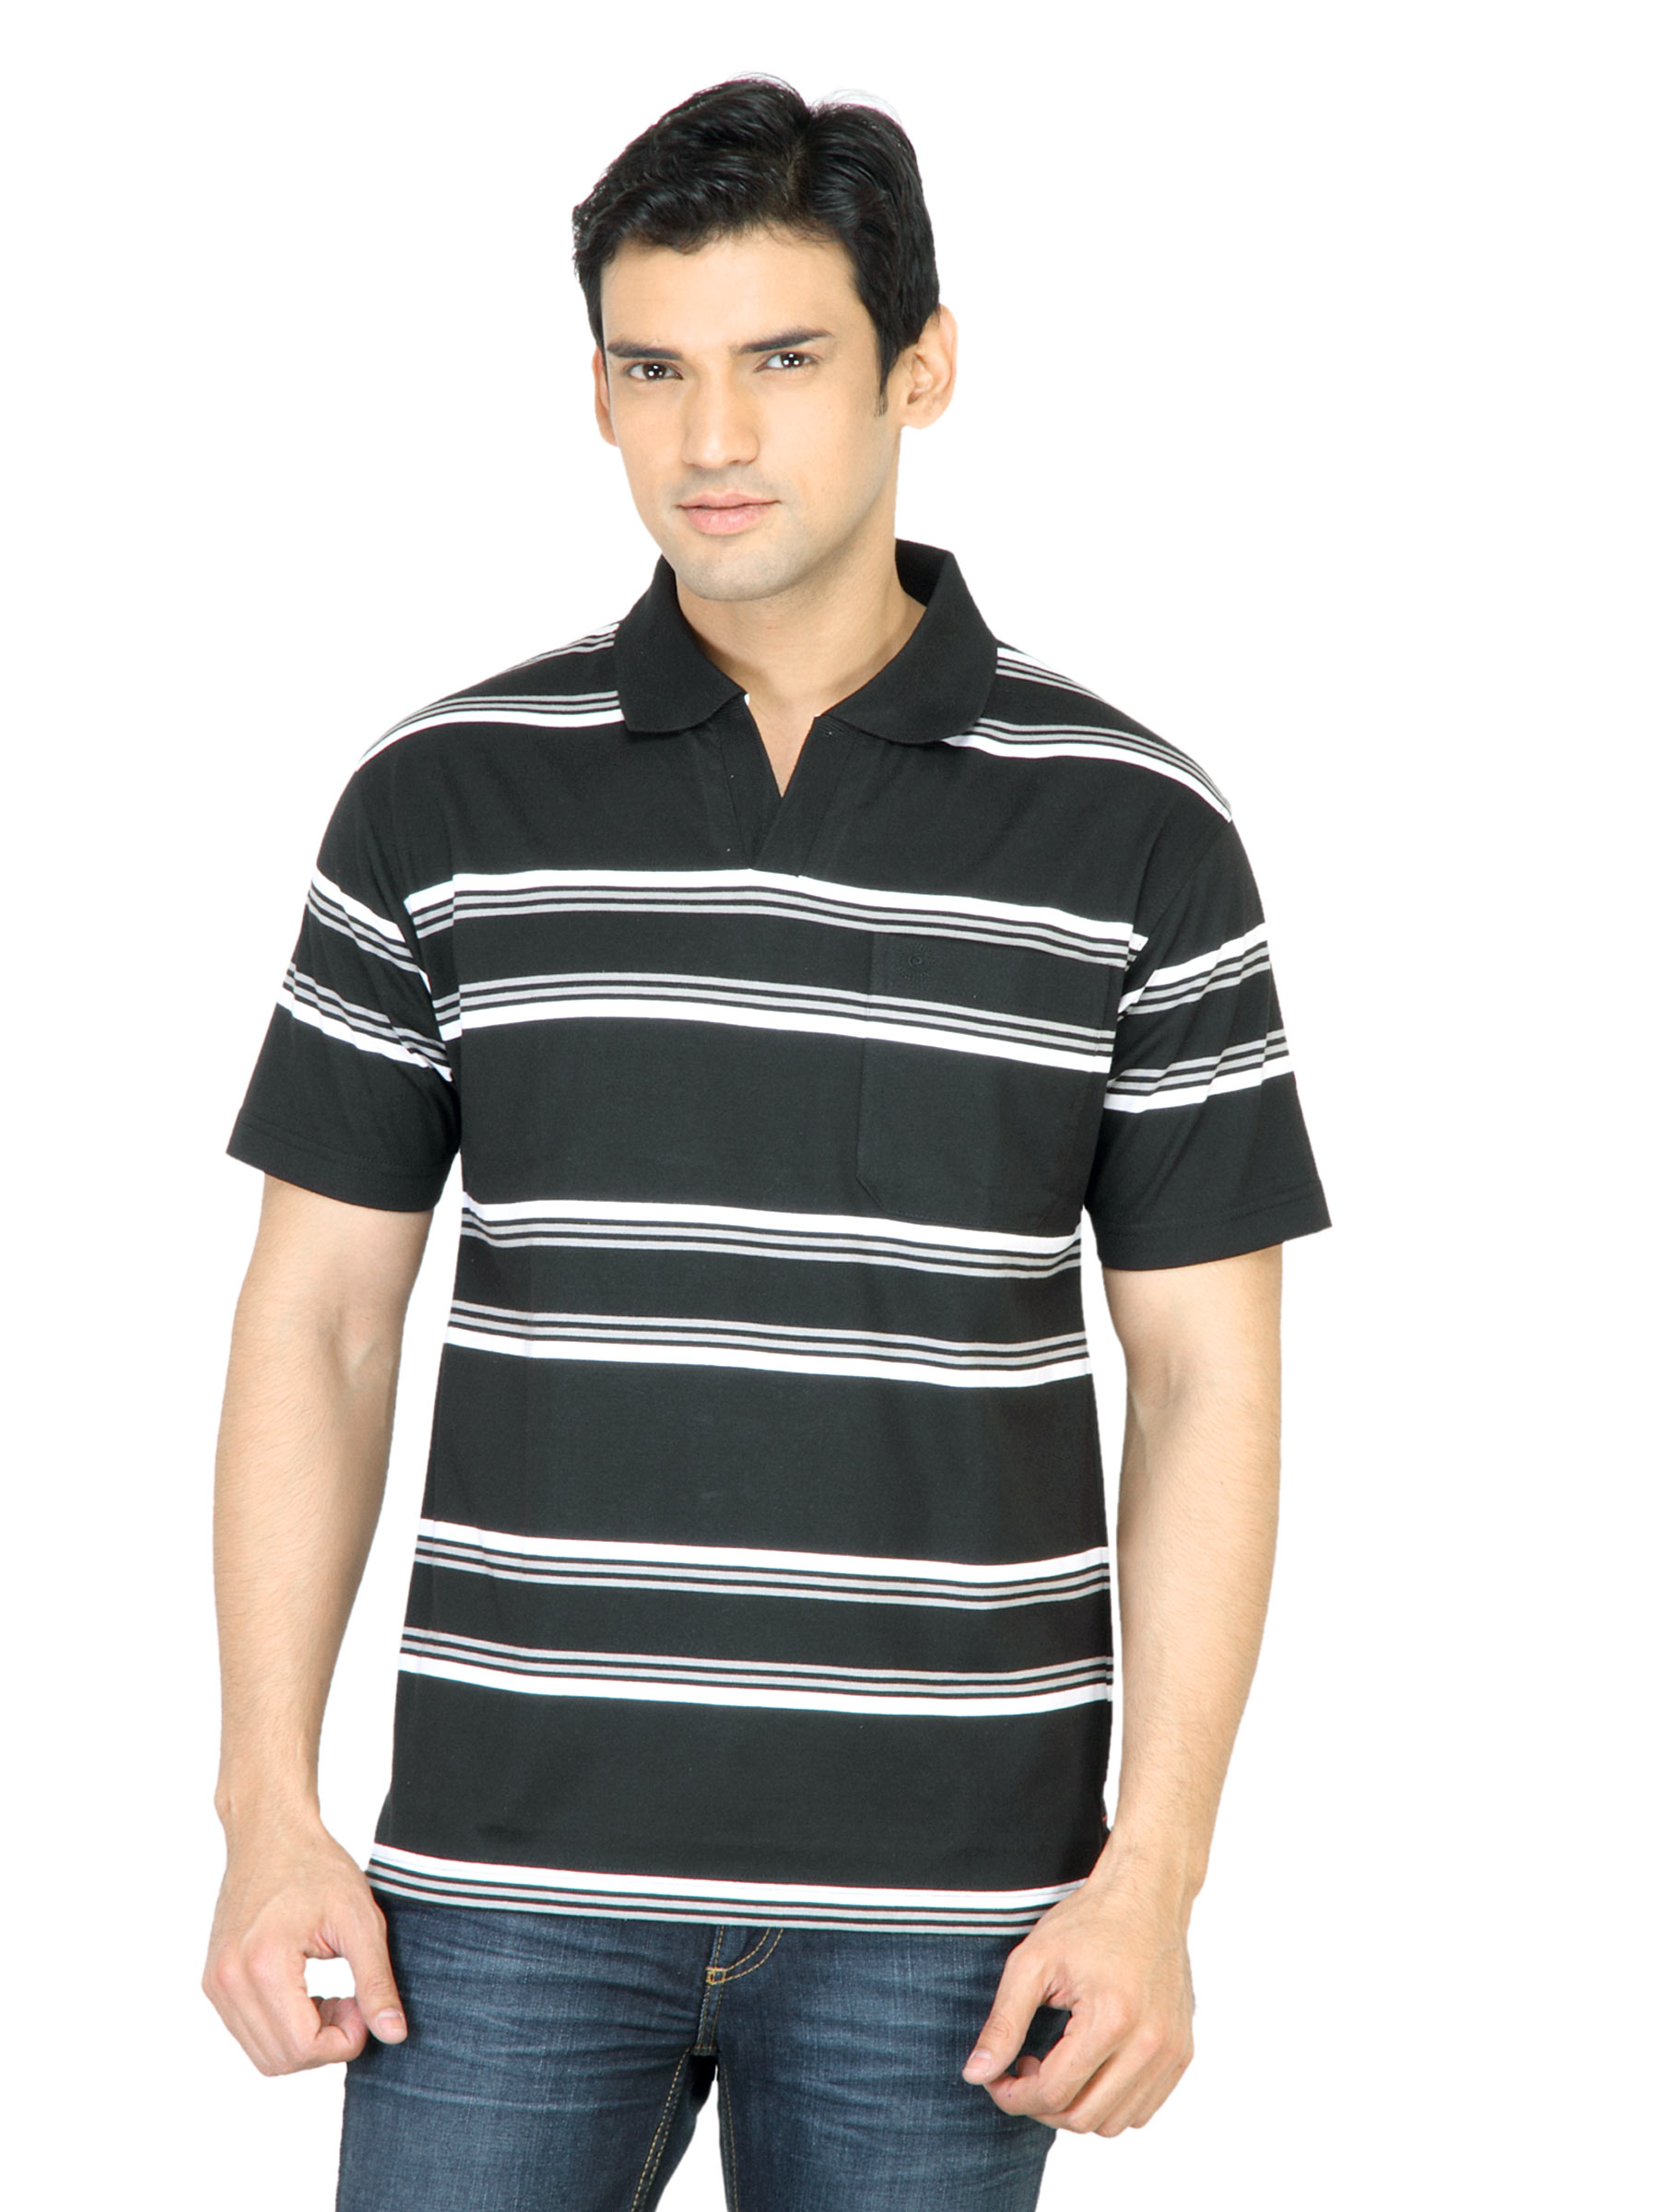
Classic Polo Men Striped Black Tshirt
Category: Apparel / Topwear / Tshirts
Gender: Men
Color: Black
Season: Fall 2011
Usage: Casual